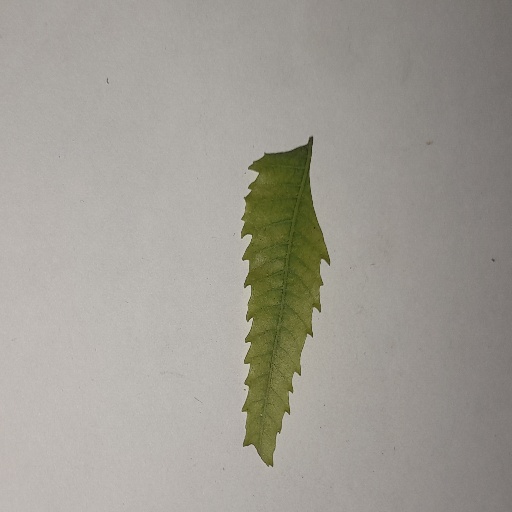
Species: Neem
Leaf condition: Yellow Leaf